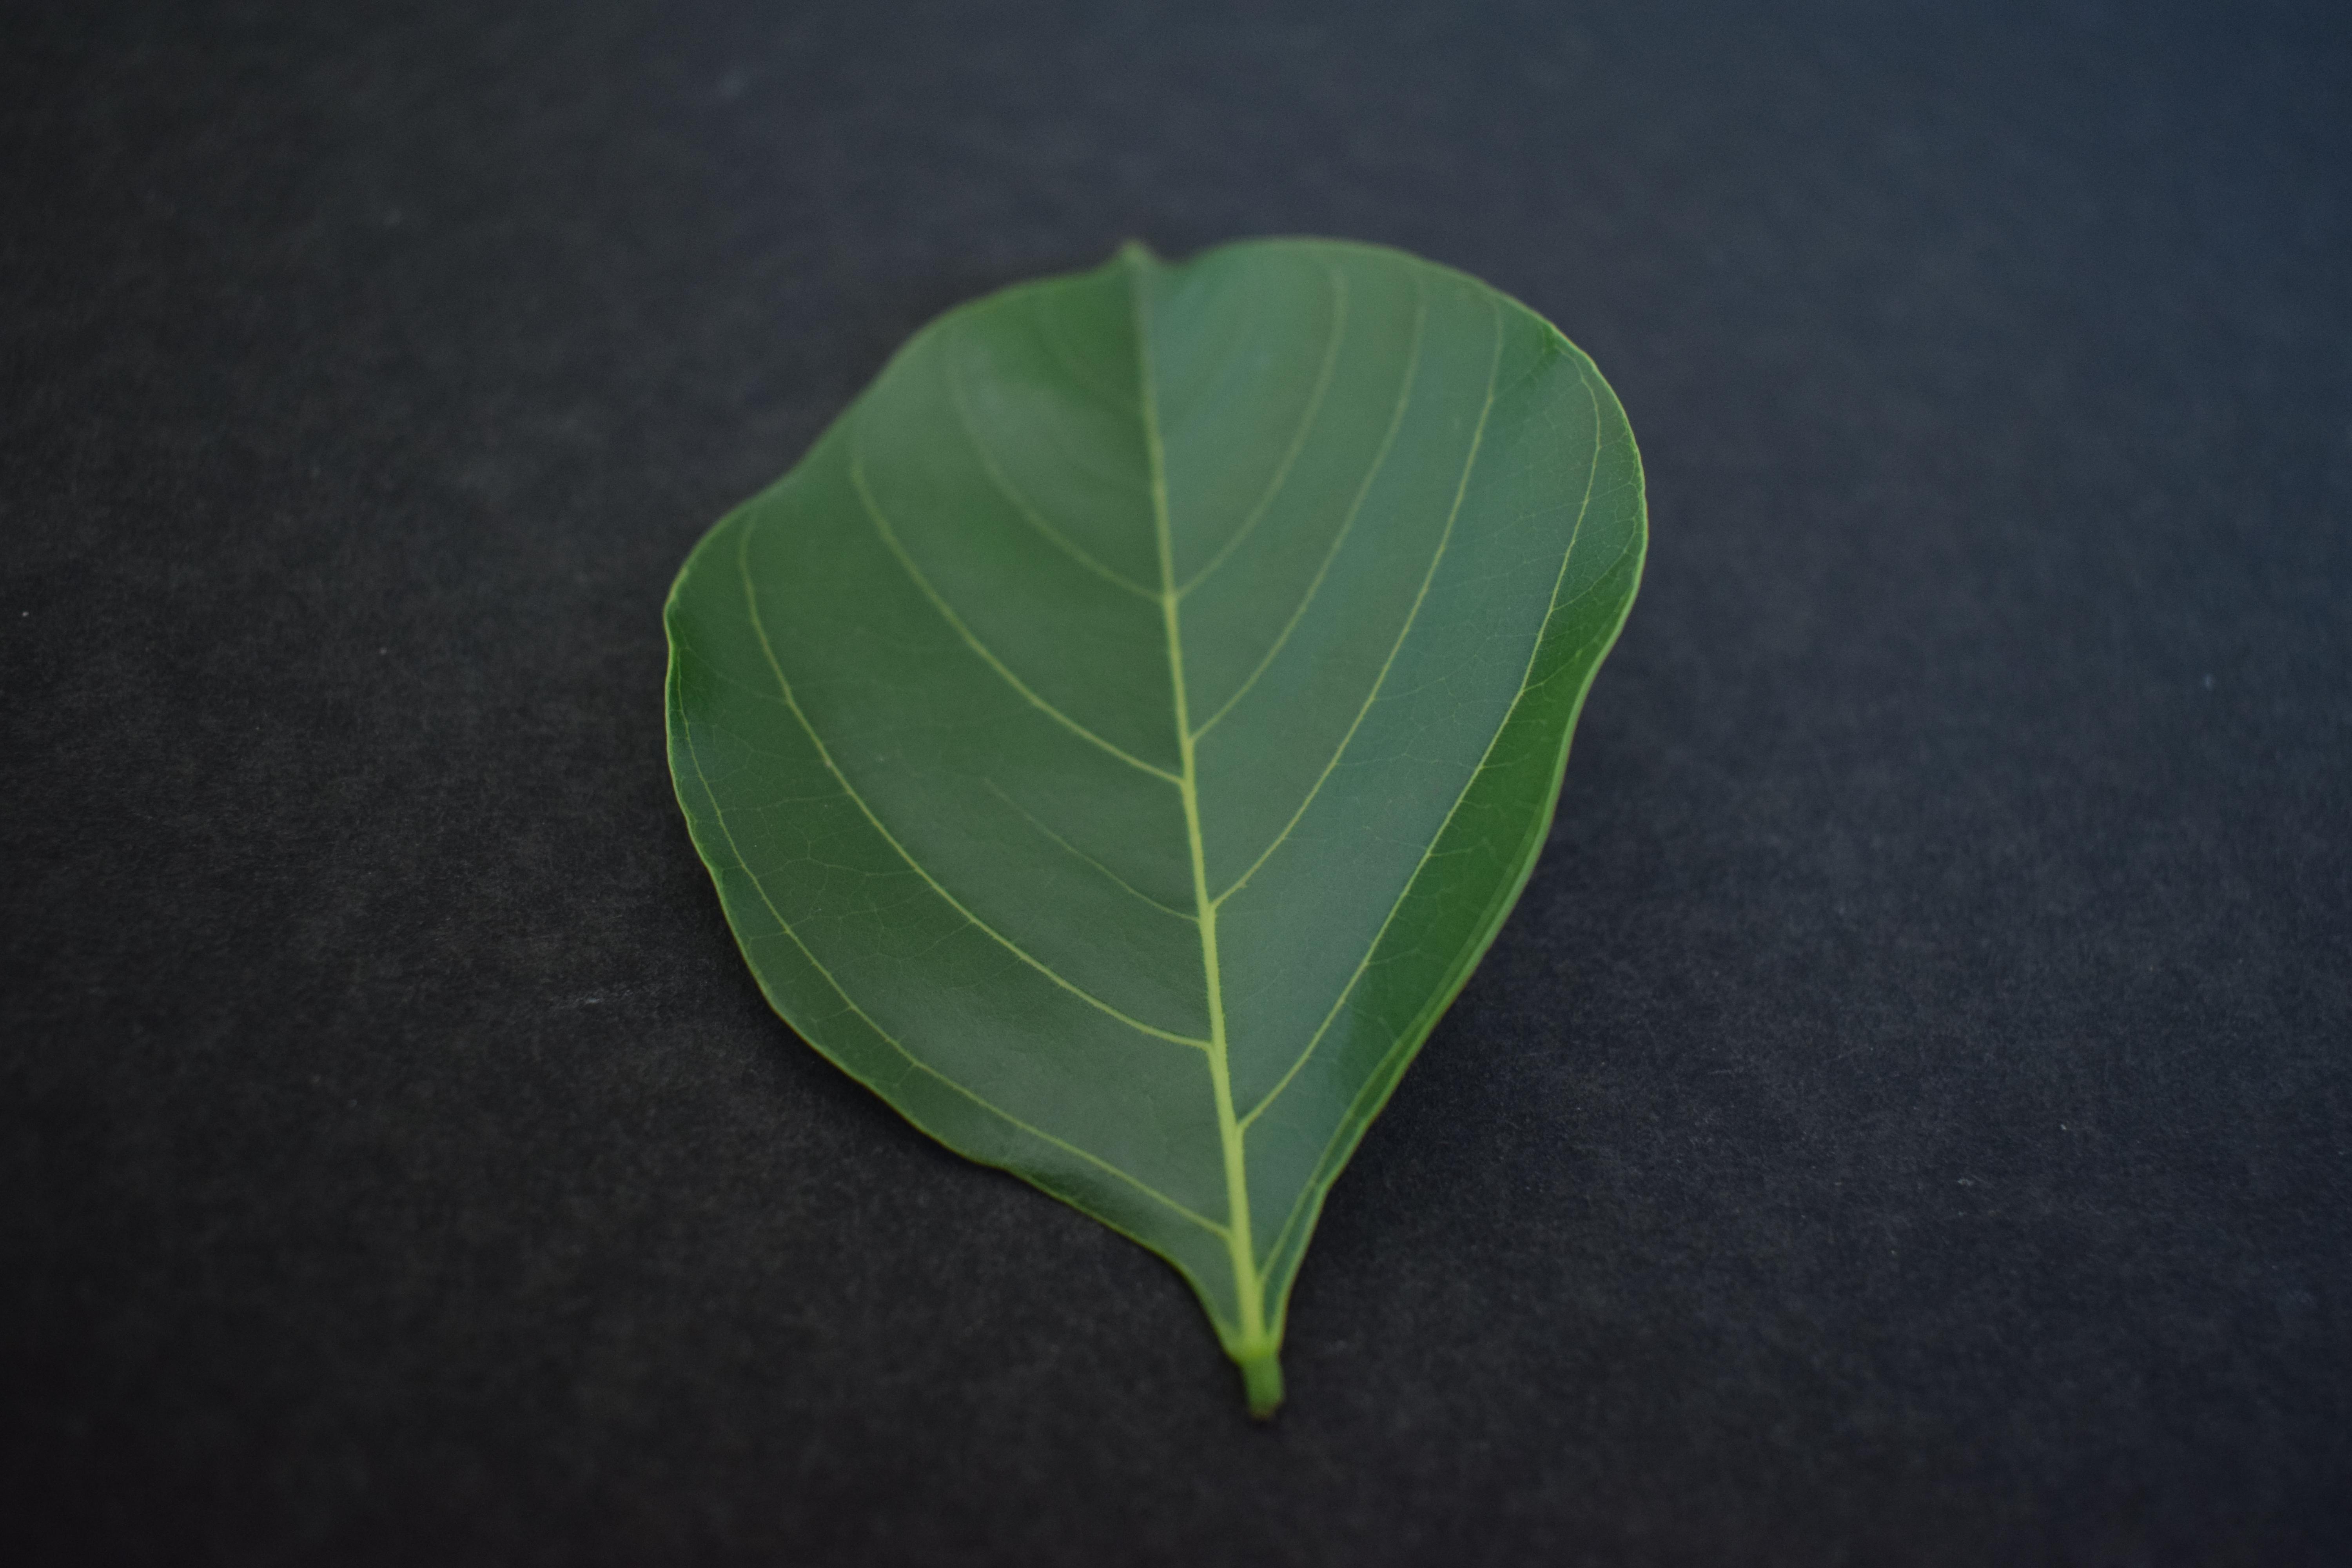
Plant species: Pongamia Pinnata